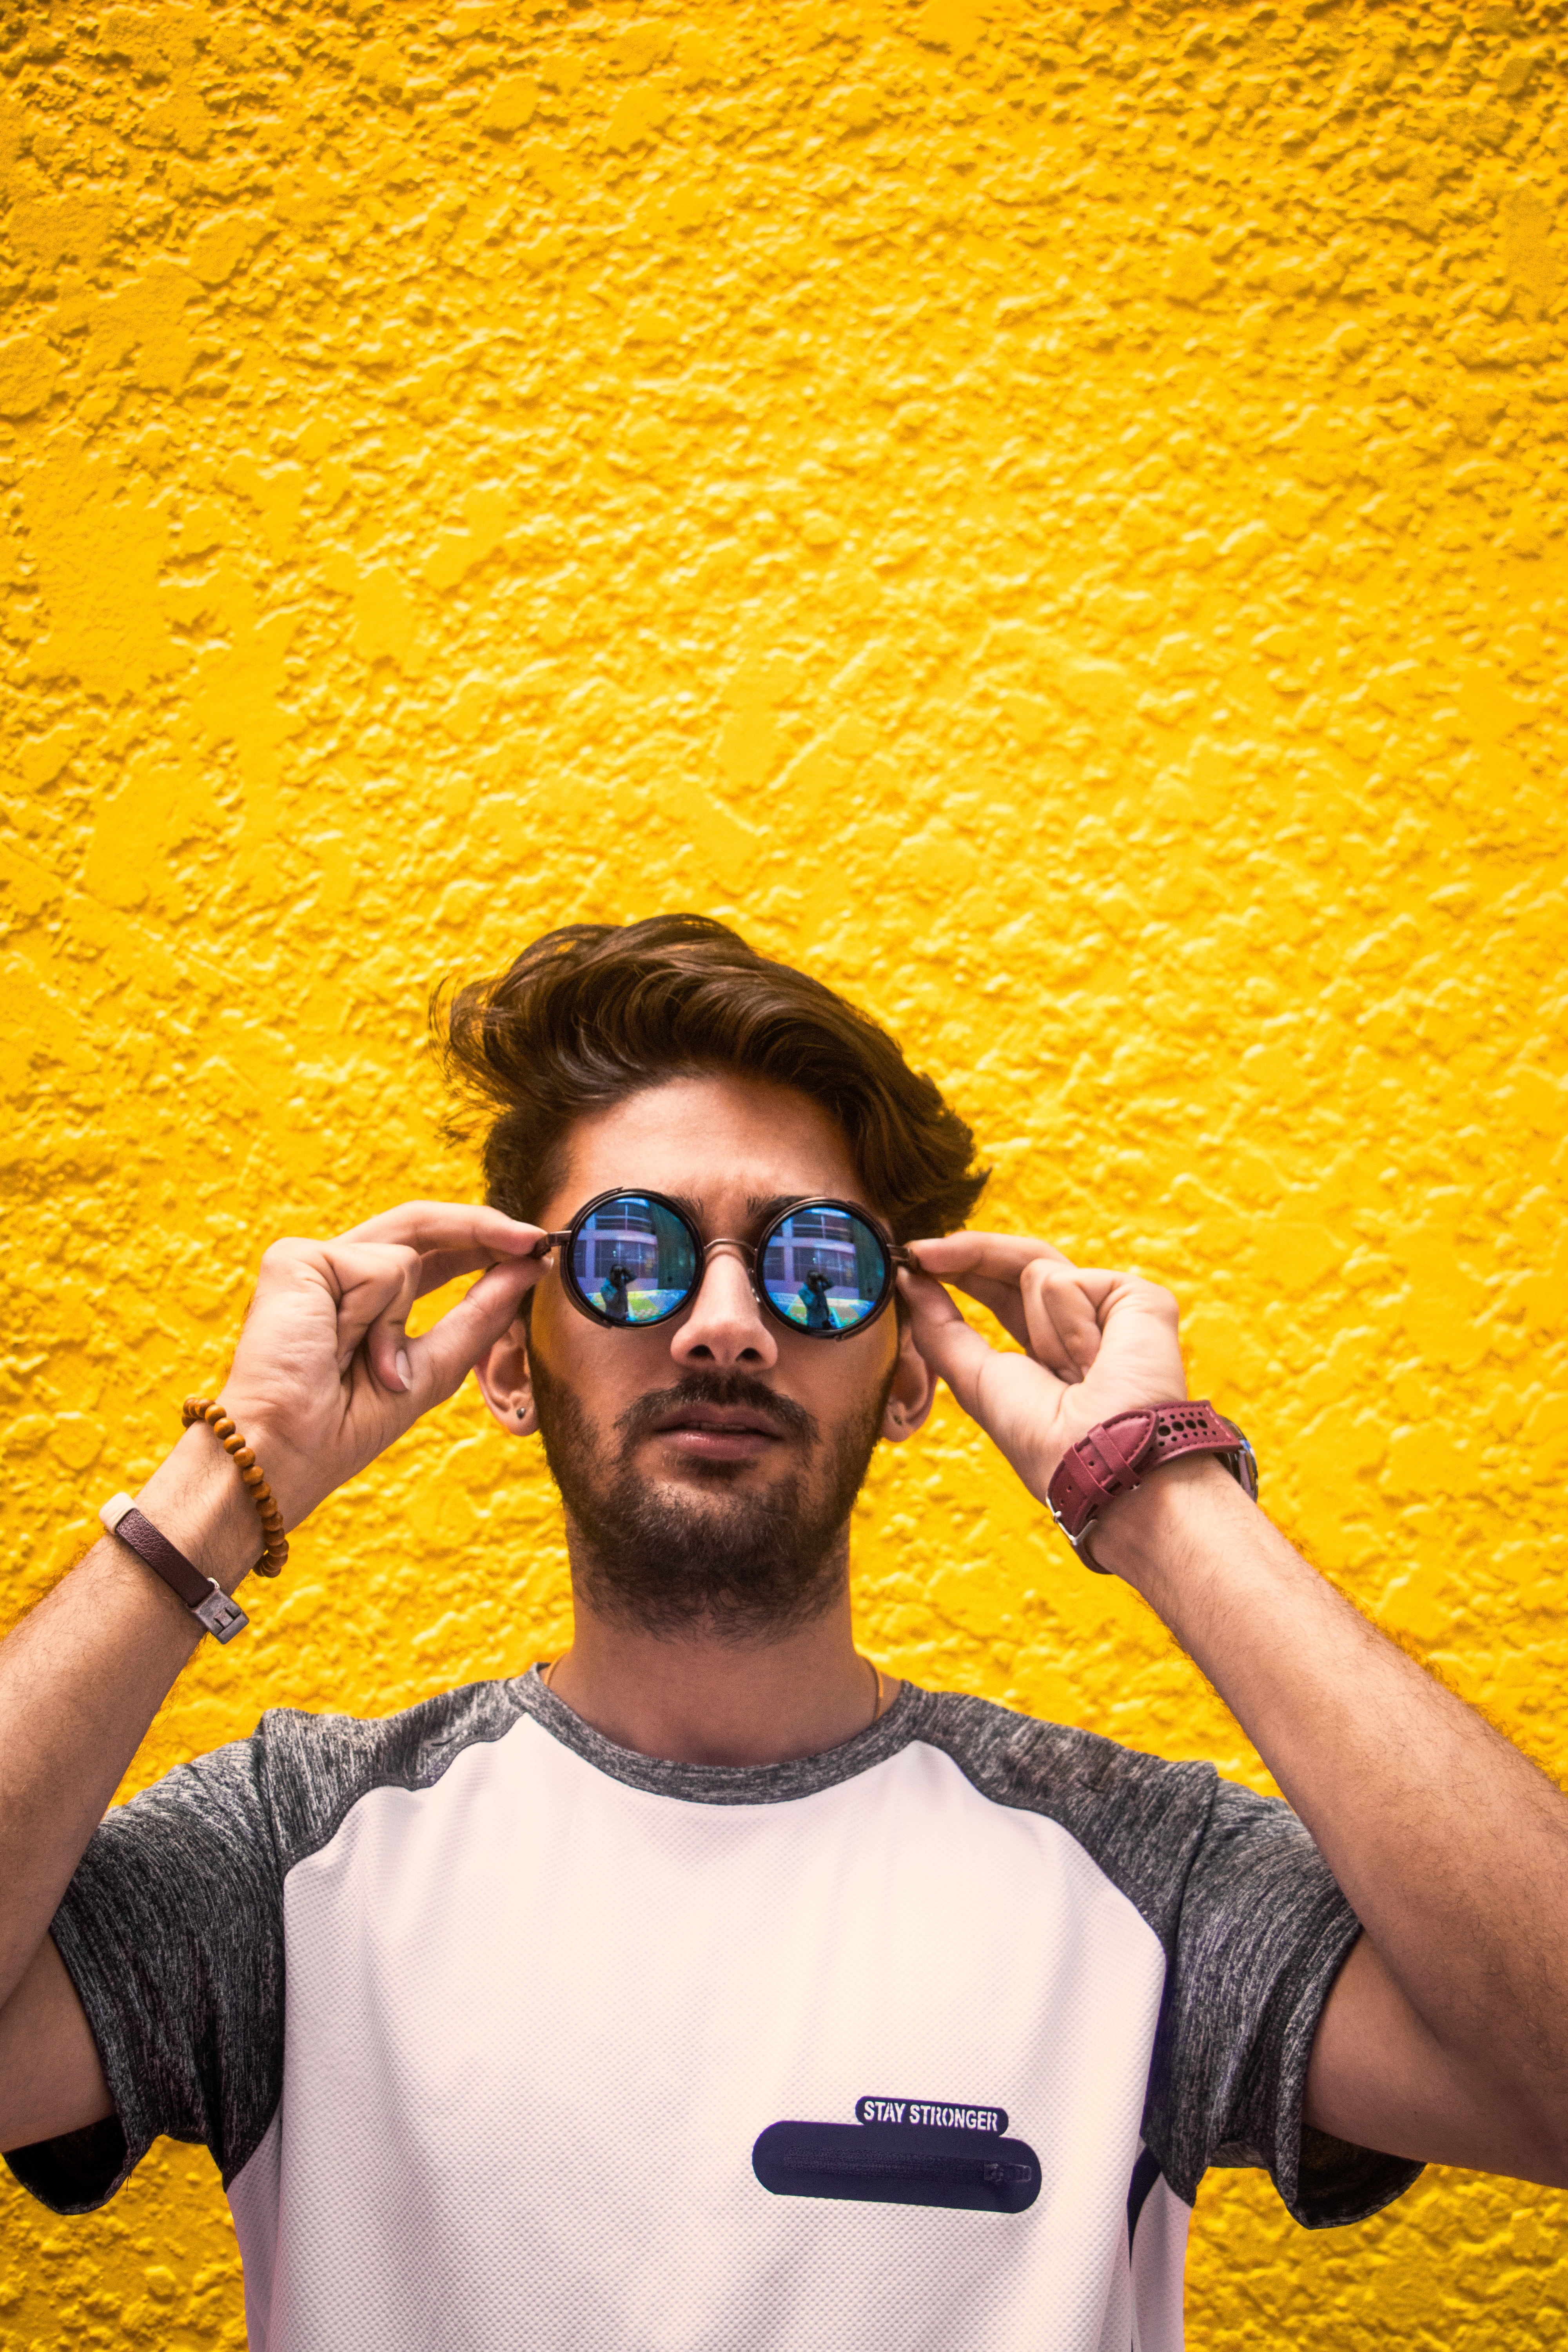
eyewear, hair, yellow, glasses, sunglasses, cool, hairstyle, facial hair, orange, smile, fun, moustache, vision care, t shirt, beard, photography, gesture